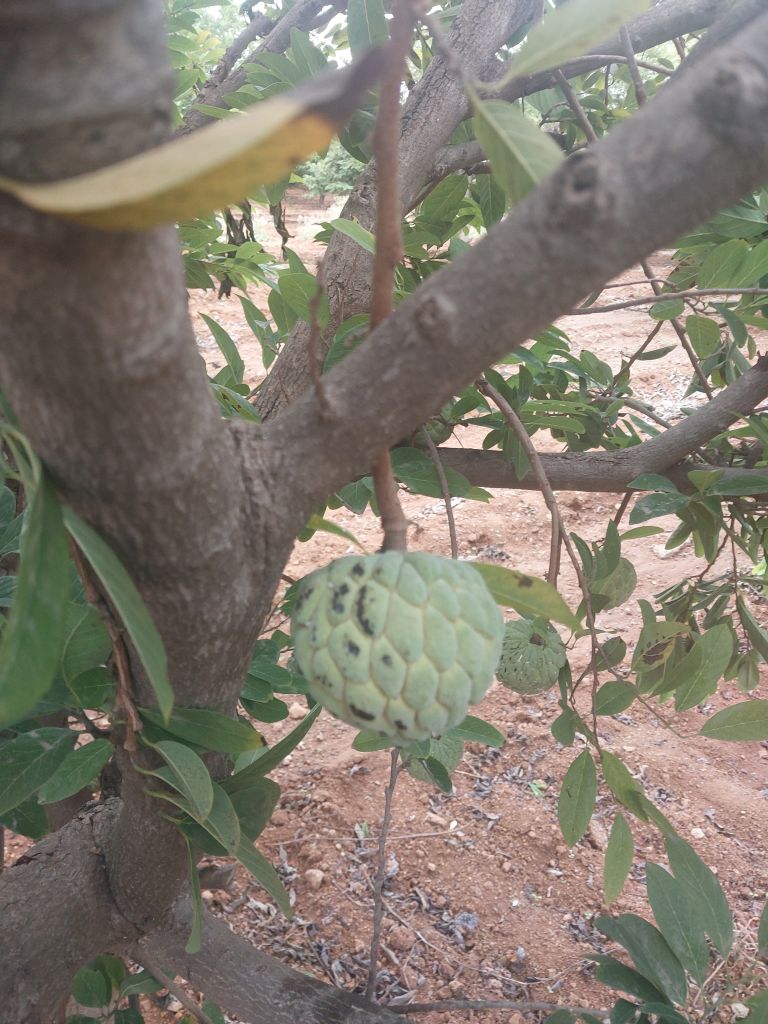
Disease label: Leaf spot on fruit